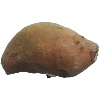
Label: potato_sweet